Louise of Lorraine

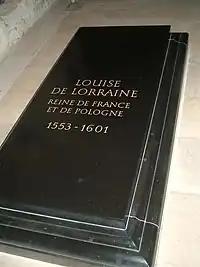
Grave of Queen Louise of France, née Princess of Lorraine, burial site at Saint-Denis (2008)

After the assassination of her husband by the Dominican Jacques Clément on 1 August 1589, Louise fell into a state of permanent depression and began to dress in white, the traditional mourning colour of French queens, being nicknamed the "White Queen". As a dower land, she received the Duchy of Berry during her lifetime. She was working to rehabilitate the memory of her husband, who had been excommunicated after the assassination of the Cardinal of Guise. On 6 September 1589, barely a month after the death of her husband, Louise asked Henry IV to clear her late husband's name, and on 20 January 1594, she officially demanded the rehabilitation of Henry III at a ceremony in Nantes.